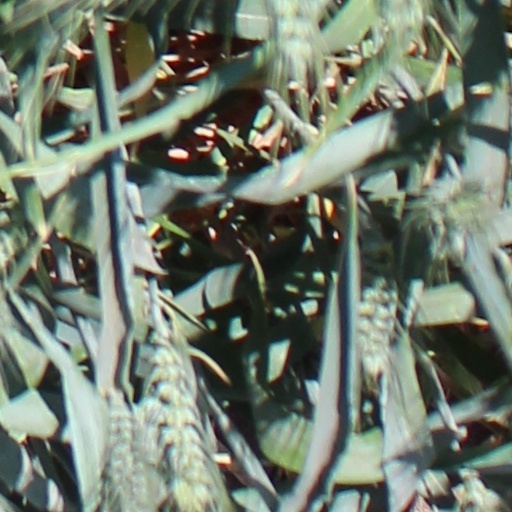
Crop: wheat